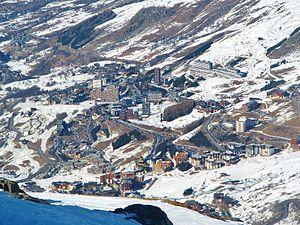
Vue panoramique, depuis les pistes de Val Thorens, de la station de sports d'hiver des Menuires, en Savoie.
Les Menuires est une station de sports d'hiver de la vallée de la Tarentaise, située dans la commune de Les Belleville, dans le département de la Savoie en région Auvergne-Rhône-Alpes. Elle est inaugurée pour la saison hivernale de 1964-1965 et fête ainsi ses 50 ans le 12 février 2015. La station appartient au grand domaine skiable des 3 Vallées.